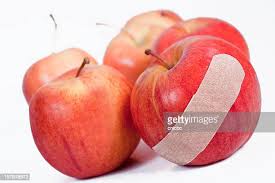
Waste category: biological